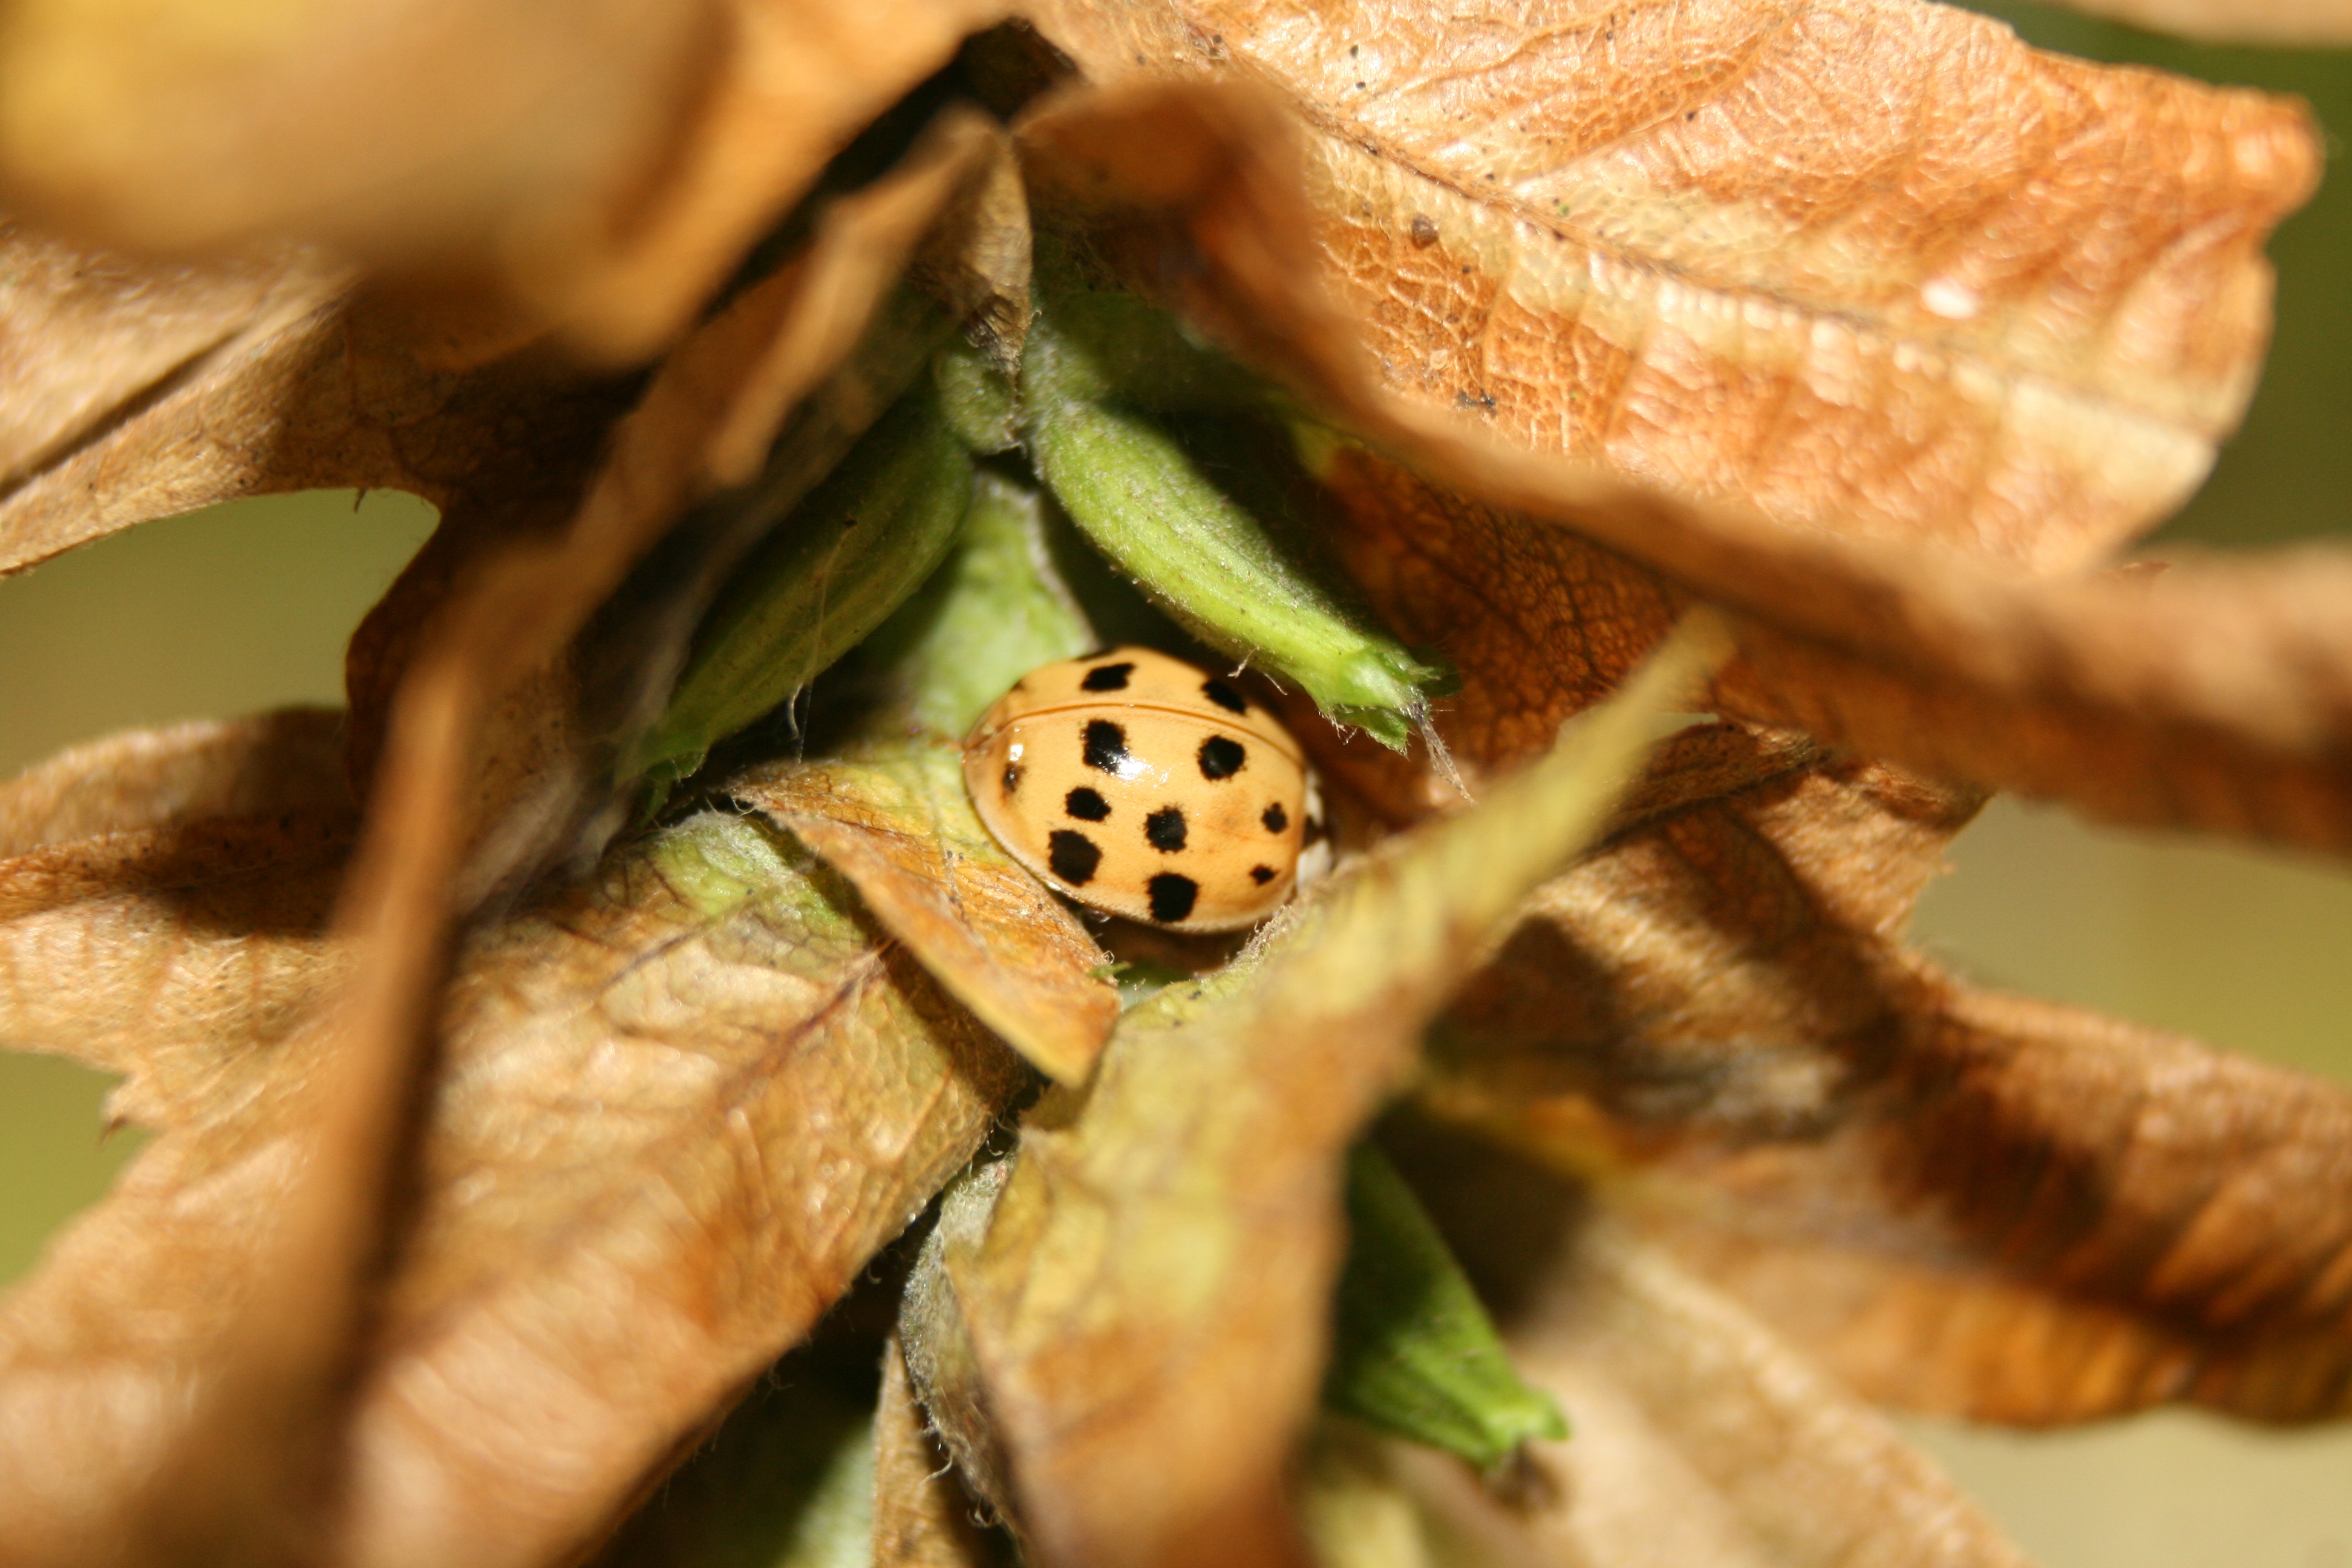
photography, leaf, flower, insect, ladybug, moth, fauna, invertebrate, close up, leaves, beetle, macro photography, bombycidae